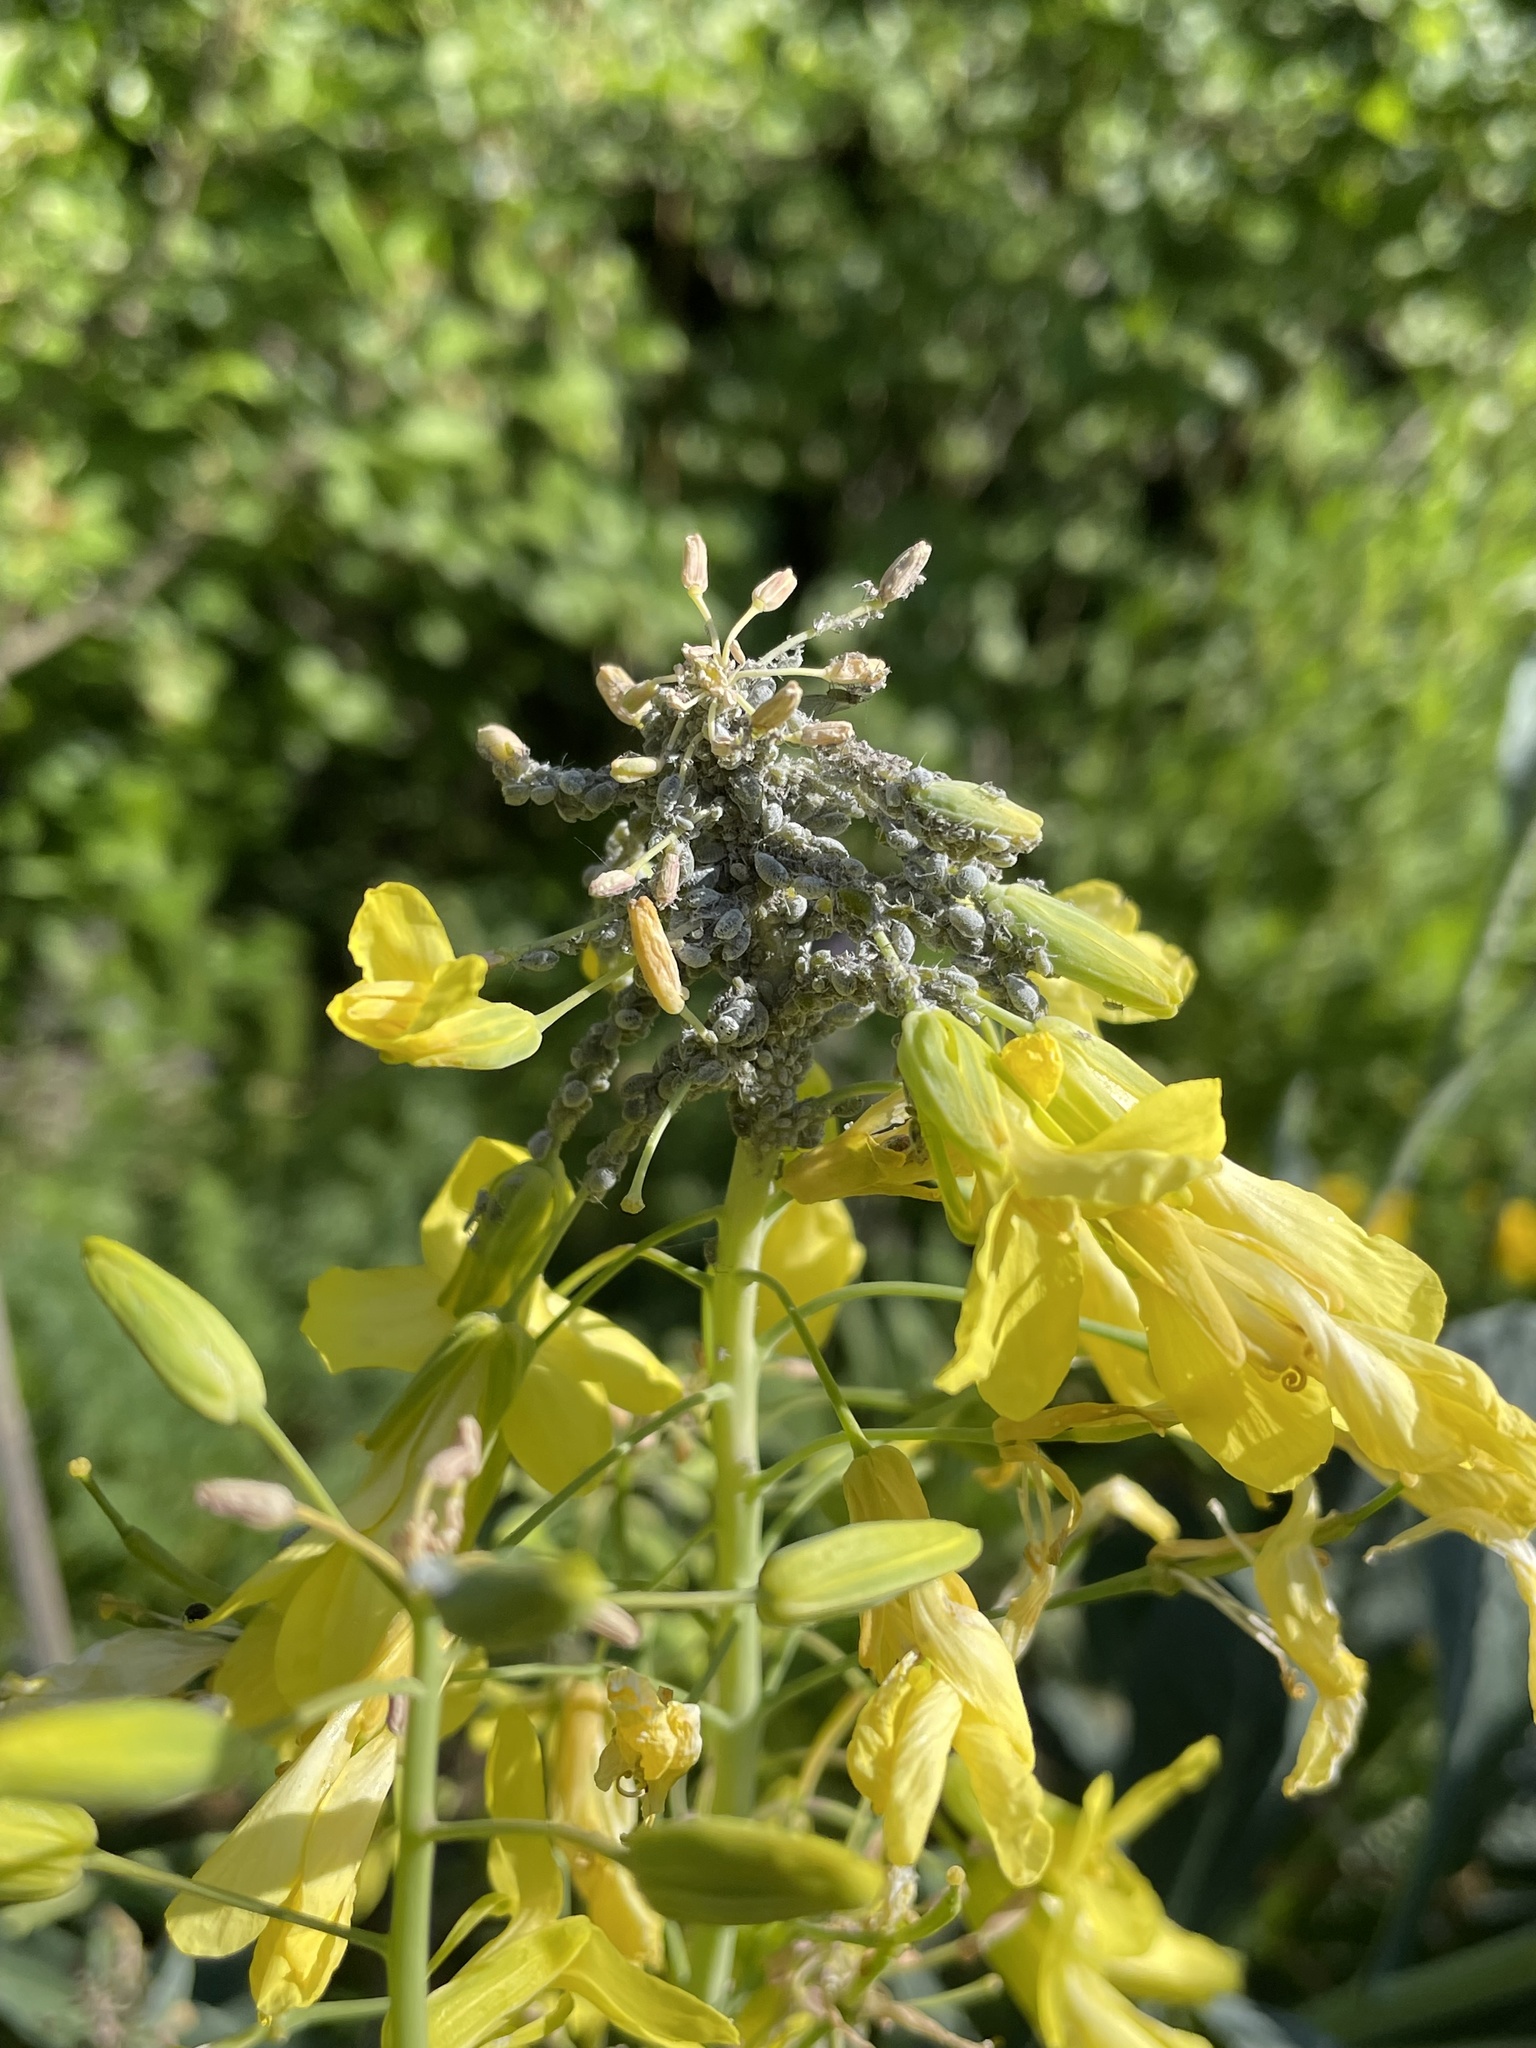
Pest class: cabbage_aphid